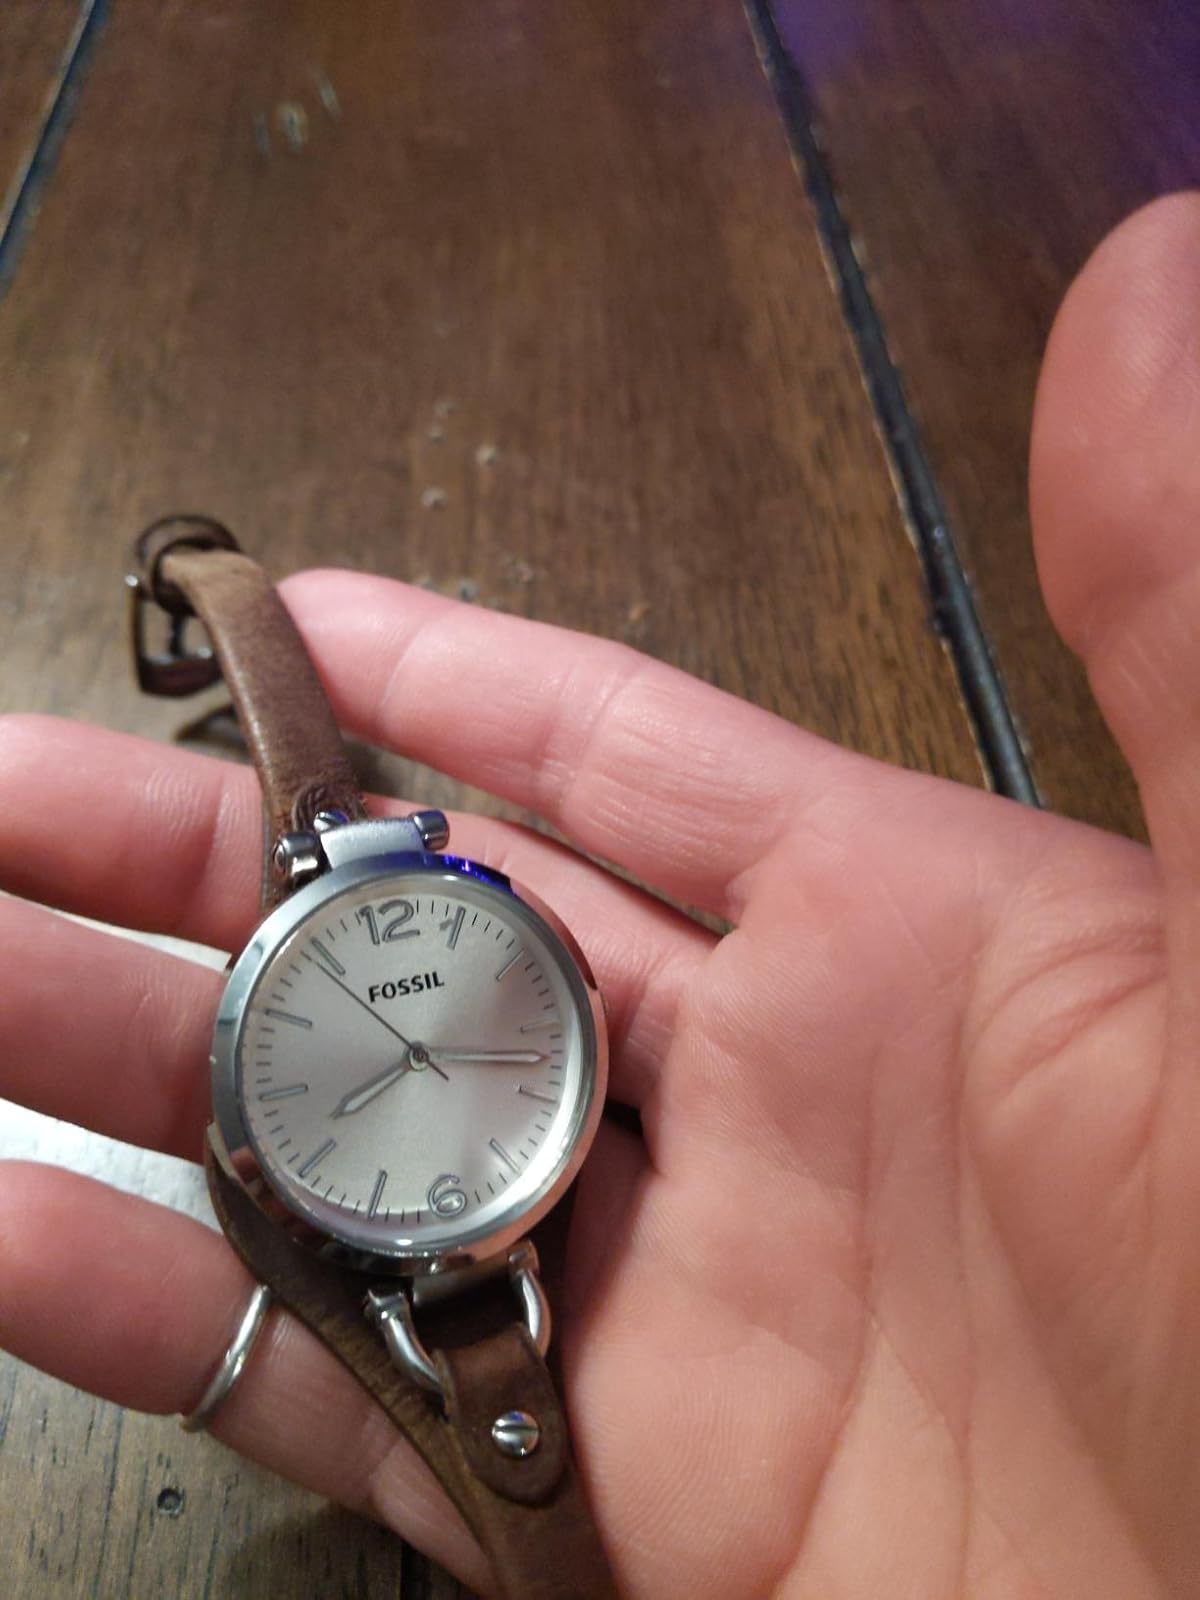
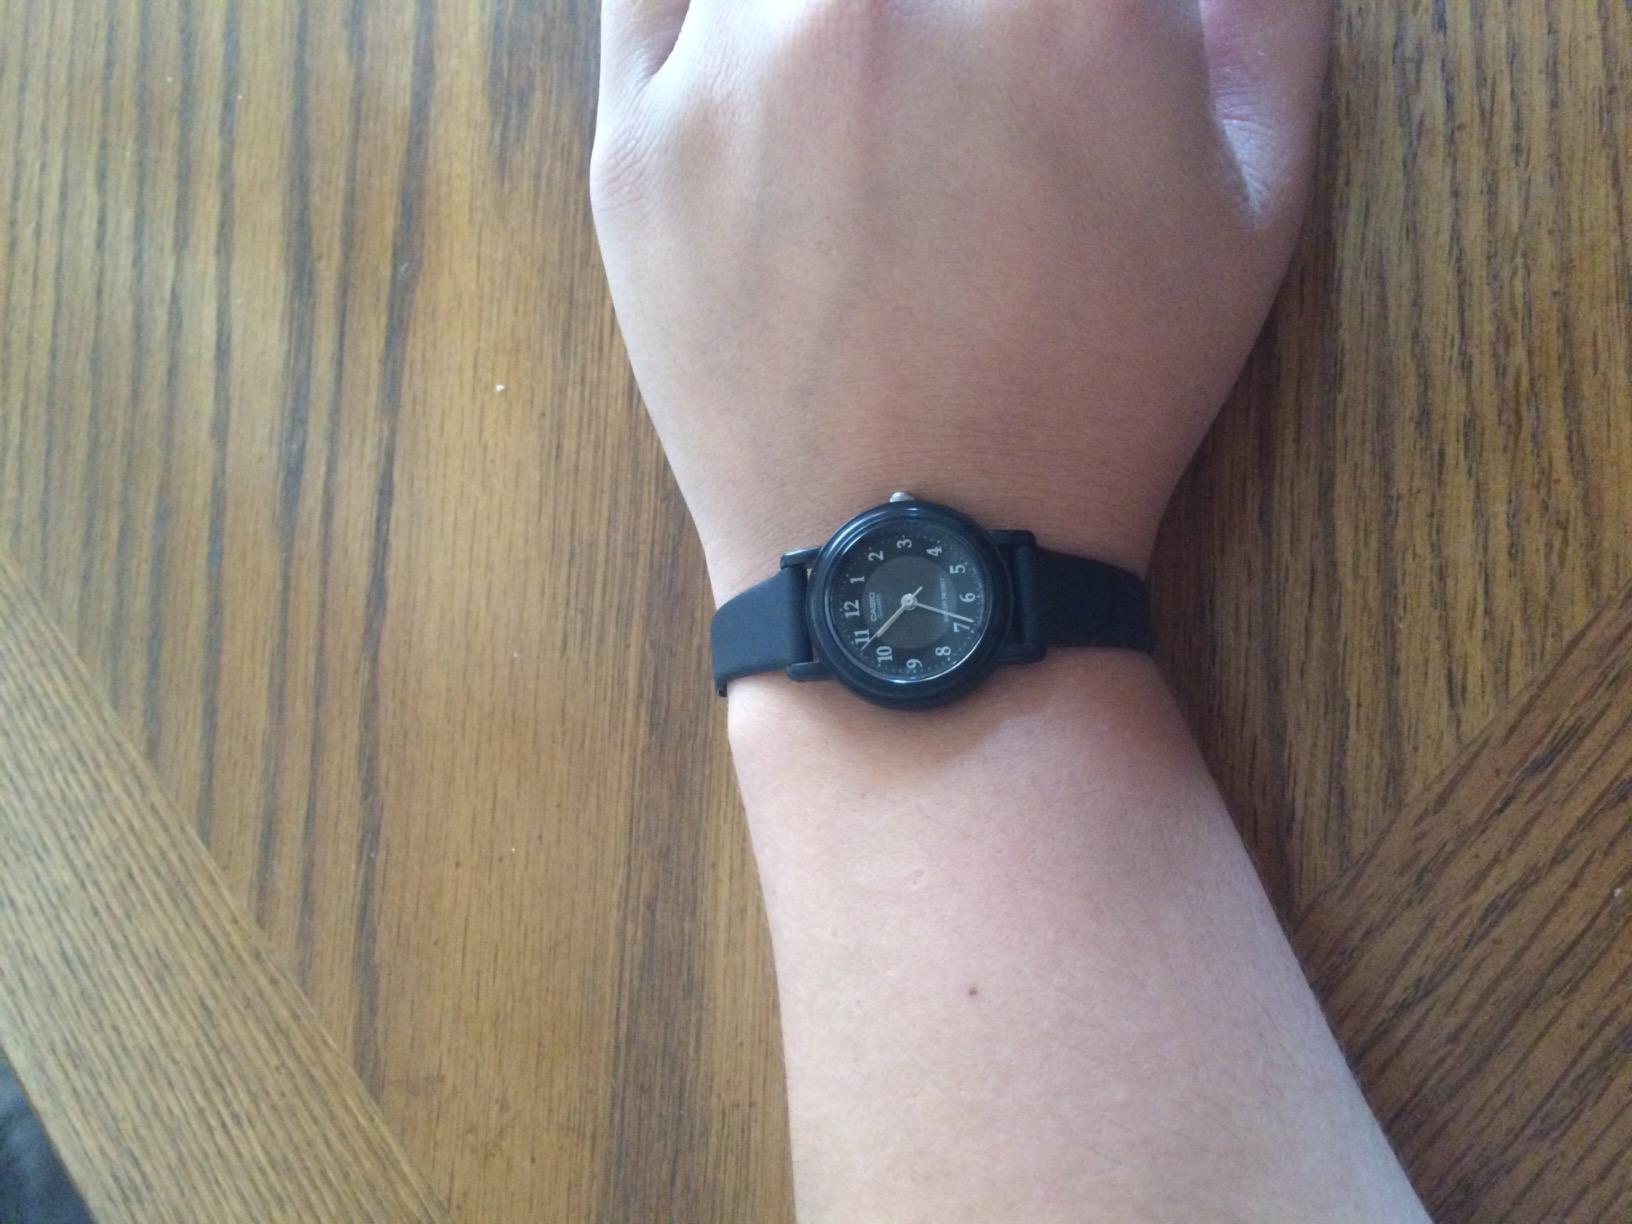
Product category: accessories_watch
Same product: no